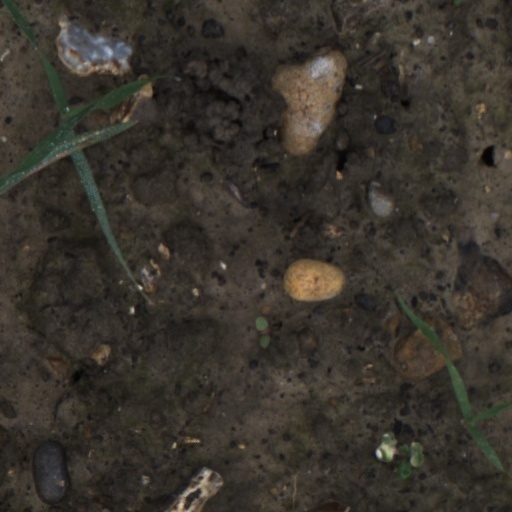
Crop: wheat